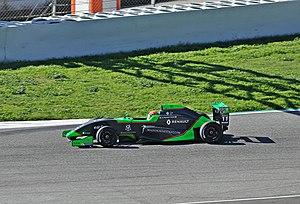
Sacha Fenestraz, né le 28 juillet 1999, est un pilote automobile franco-argentin, courant sous licence française. Champion d'Eurocup Formula Renault 2.0 en 2017 et de Formule 3 japonaise en 2019, il évolue en Super Formula en 2020 en tant que pilote officiel Toyota.